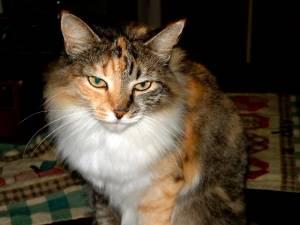
Breed: Maine Coon